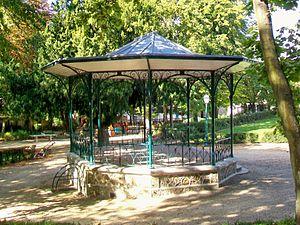
Kiosque à musique de 1887 au jardin de la ville.
Pontoise est une commune française située en région Île-de-France, sur la rive droite de l'Oise, à environ vingt-cinq kilomètres au nord-ouest de Paris.